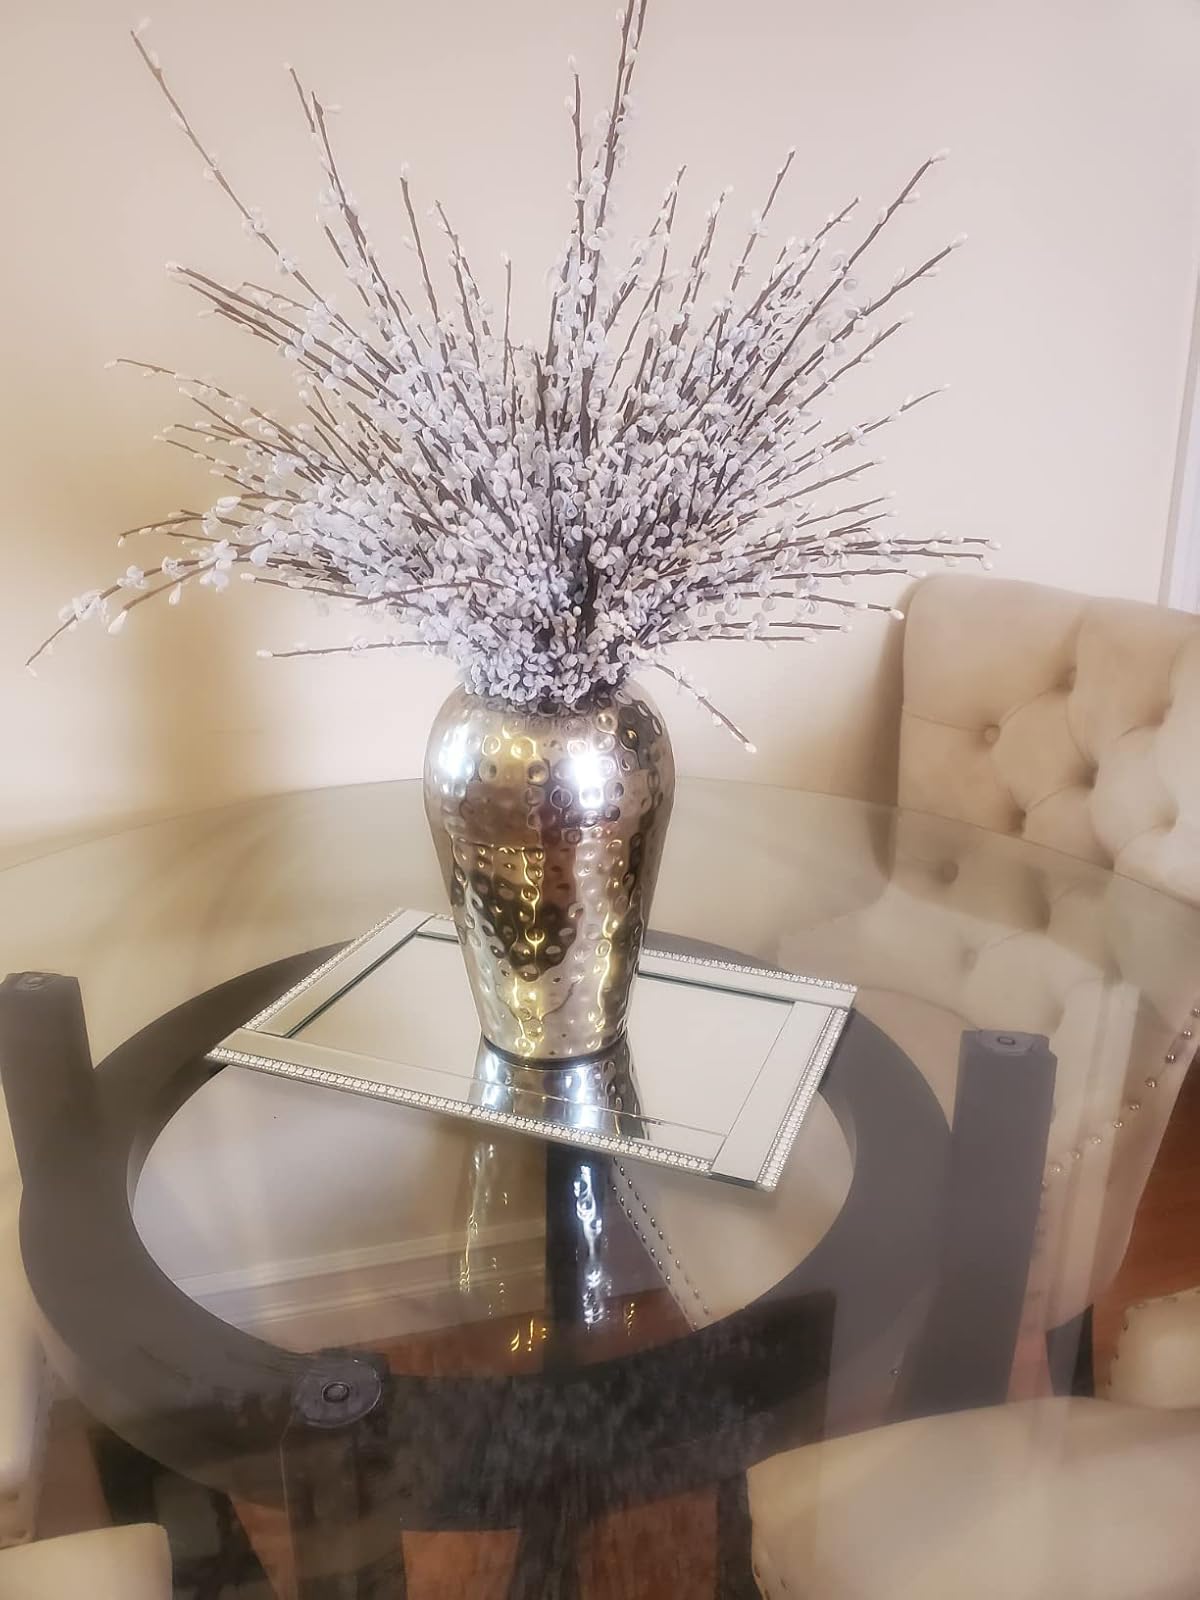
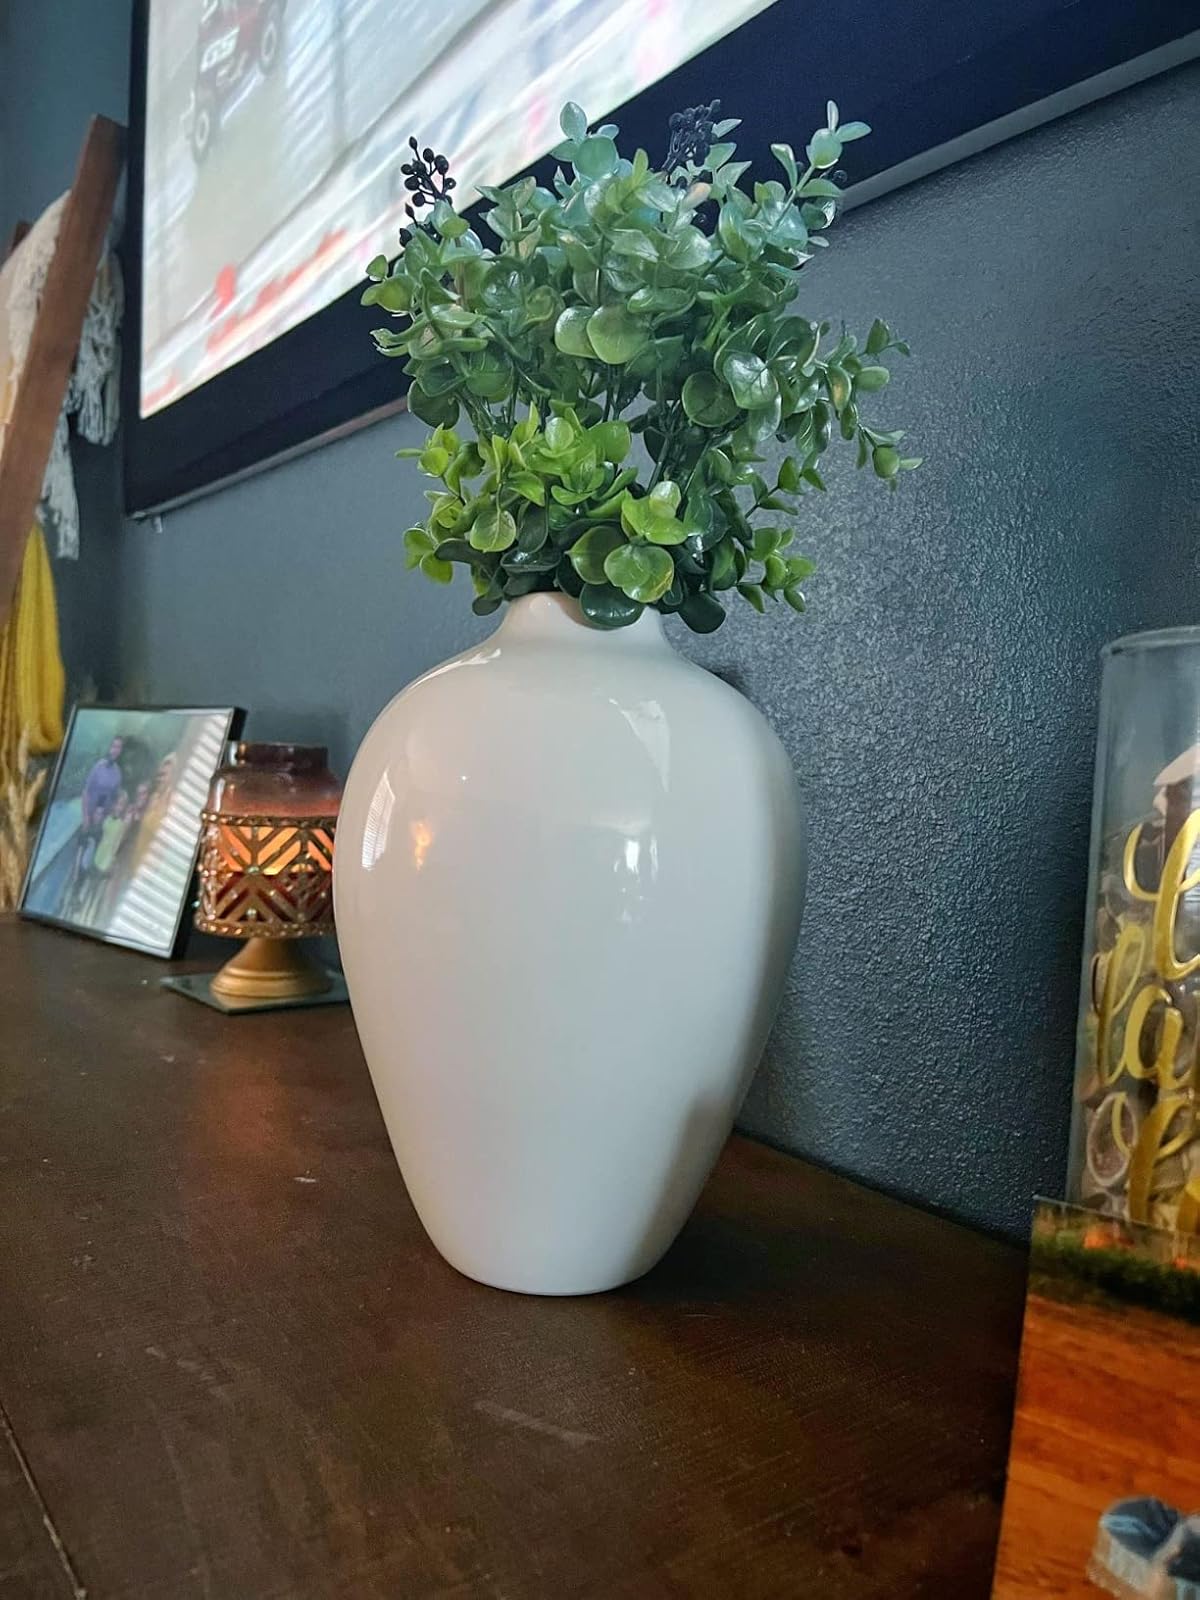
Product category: vase
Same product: no